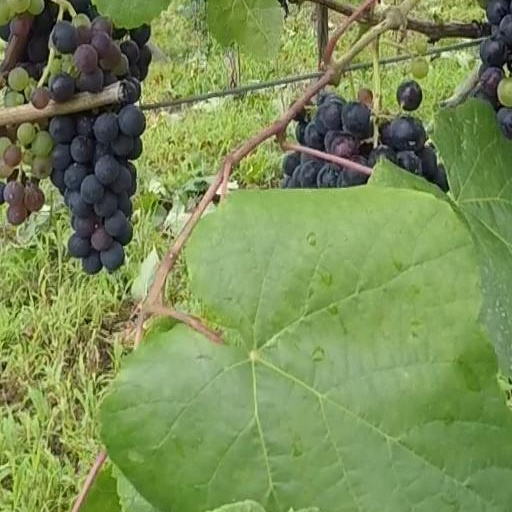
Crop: grape